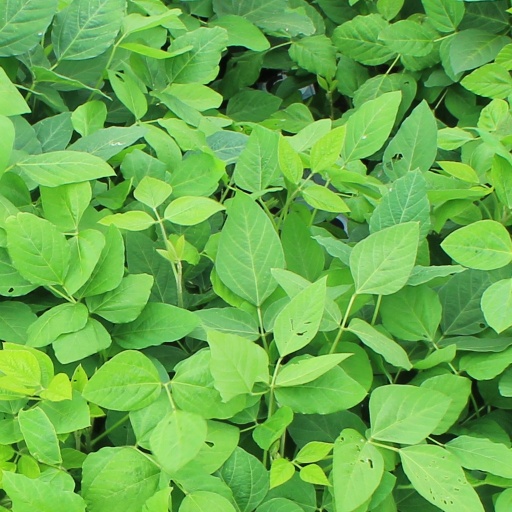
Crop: soybean